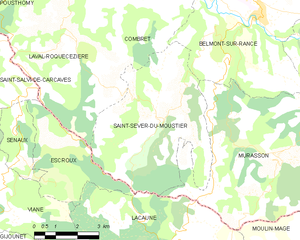
Carte de la commune française de code INSEE 12249 - Saint-Sever-du-Moustier
Saint-Sever-du-Moustier est une commune française, située dans le département de l'Aveyron en région Occitanie.